Ring Ring (ABBA song)

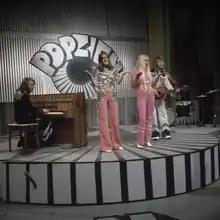
ABBA performing "Ring Ring" on Dutch television program "Popzien"

Though "Ring Ring" did not get the opportunity to represent Sweden in the 1973 Eurovision Song Contest, the subtitled Swedish version ("Bara Du Slog En Signal") performed very well on the Swedish charts, giving ABBA their first No. 1 hit. The English version fared almost as well, peaking at No. 2 in Sweden, Norway and Austria, and reaching the Top 10 in the charts of the Netherlands, South Africa and Rhodesia (now Zimbabwe). On the official South African year-end chart for 1974, "Ring Ring" placed 13th and its successor "Waterloo" finished 14th. It topped the charts in Belgium, becoming the first of 16 No. 1 hits for ABBA there. "Ring Ring" was the group's first release in the UK in October 1973, but failed to chart, selling only 5,000 copies. in 1973 the single won a gold record in Sweden for selling 100,000 copies. In Scandinavia the single has sold 200,000 copies. The first Australian pressing of "Ring Ring" peaked at number 92.